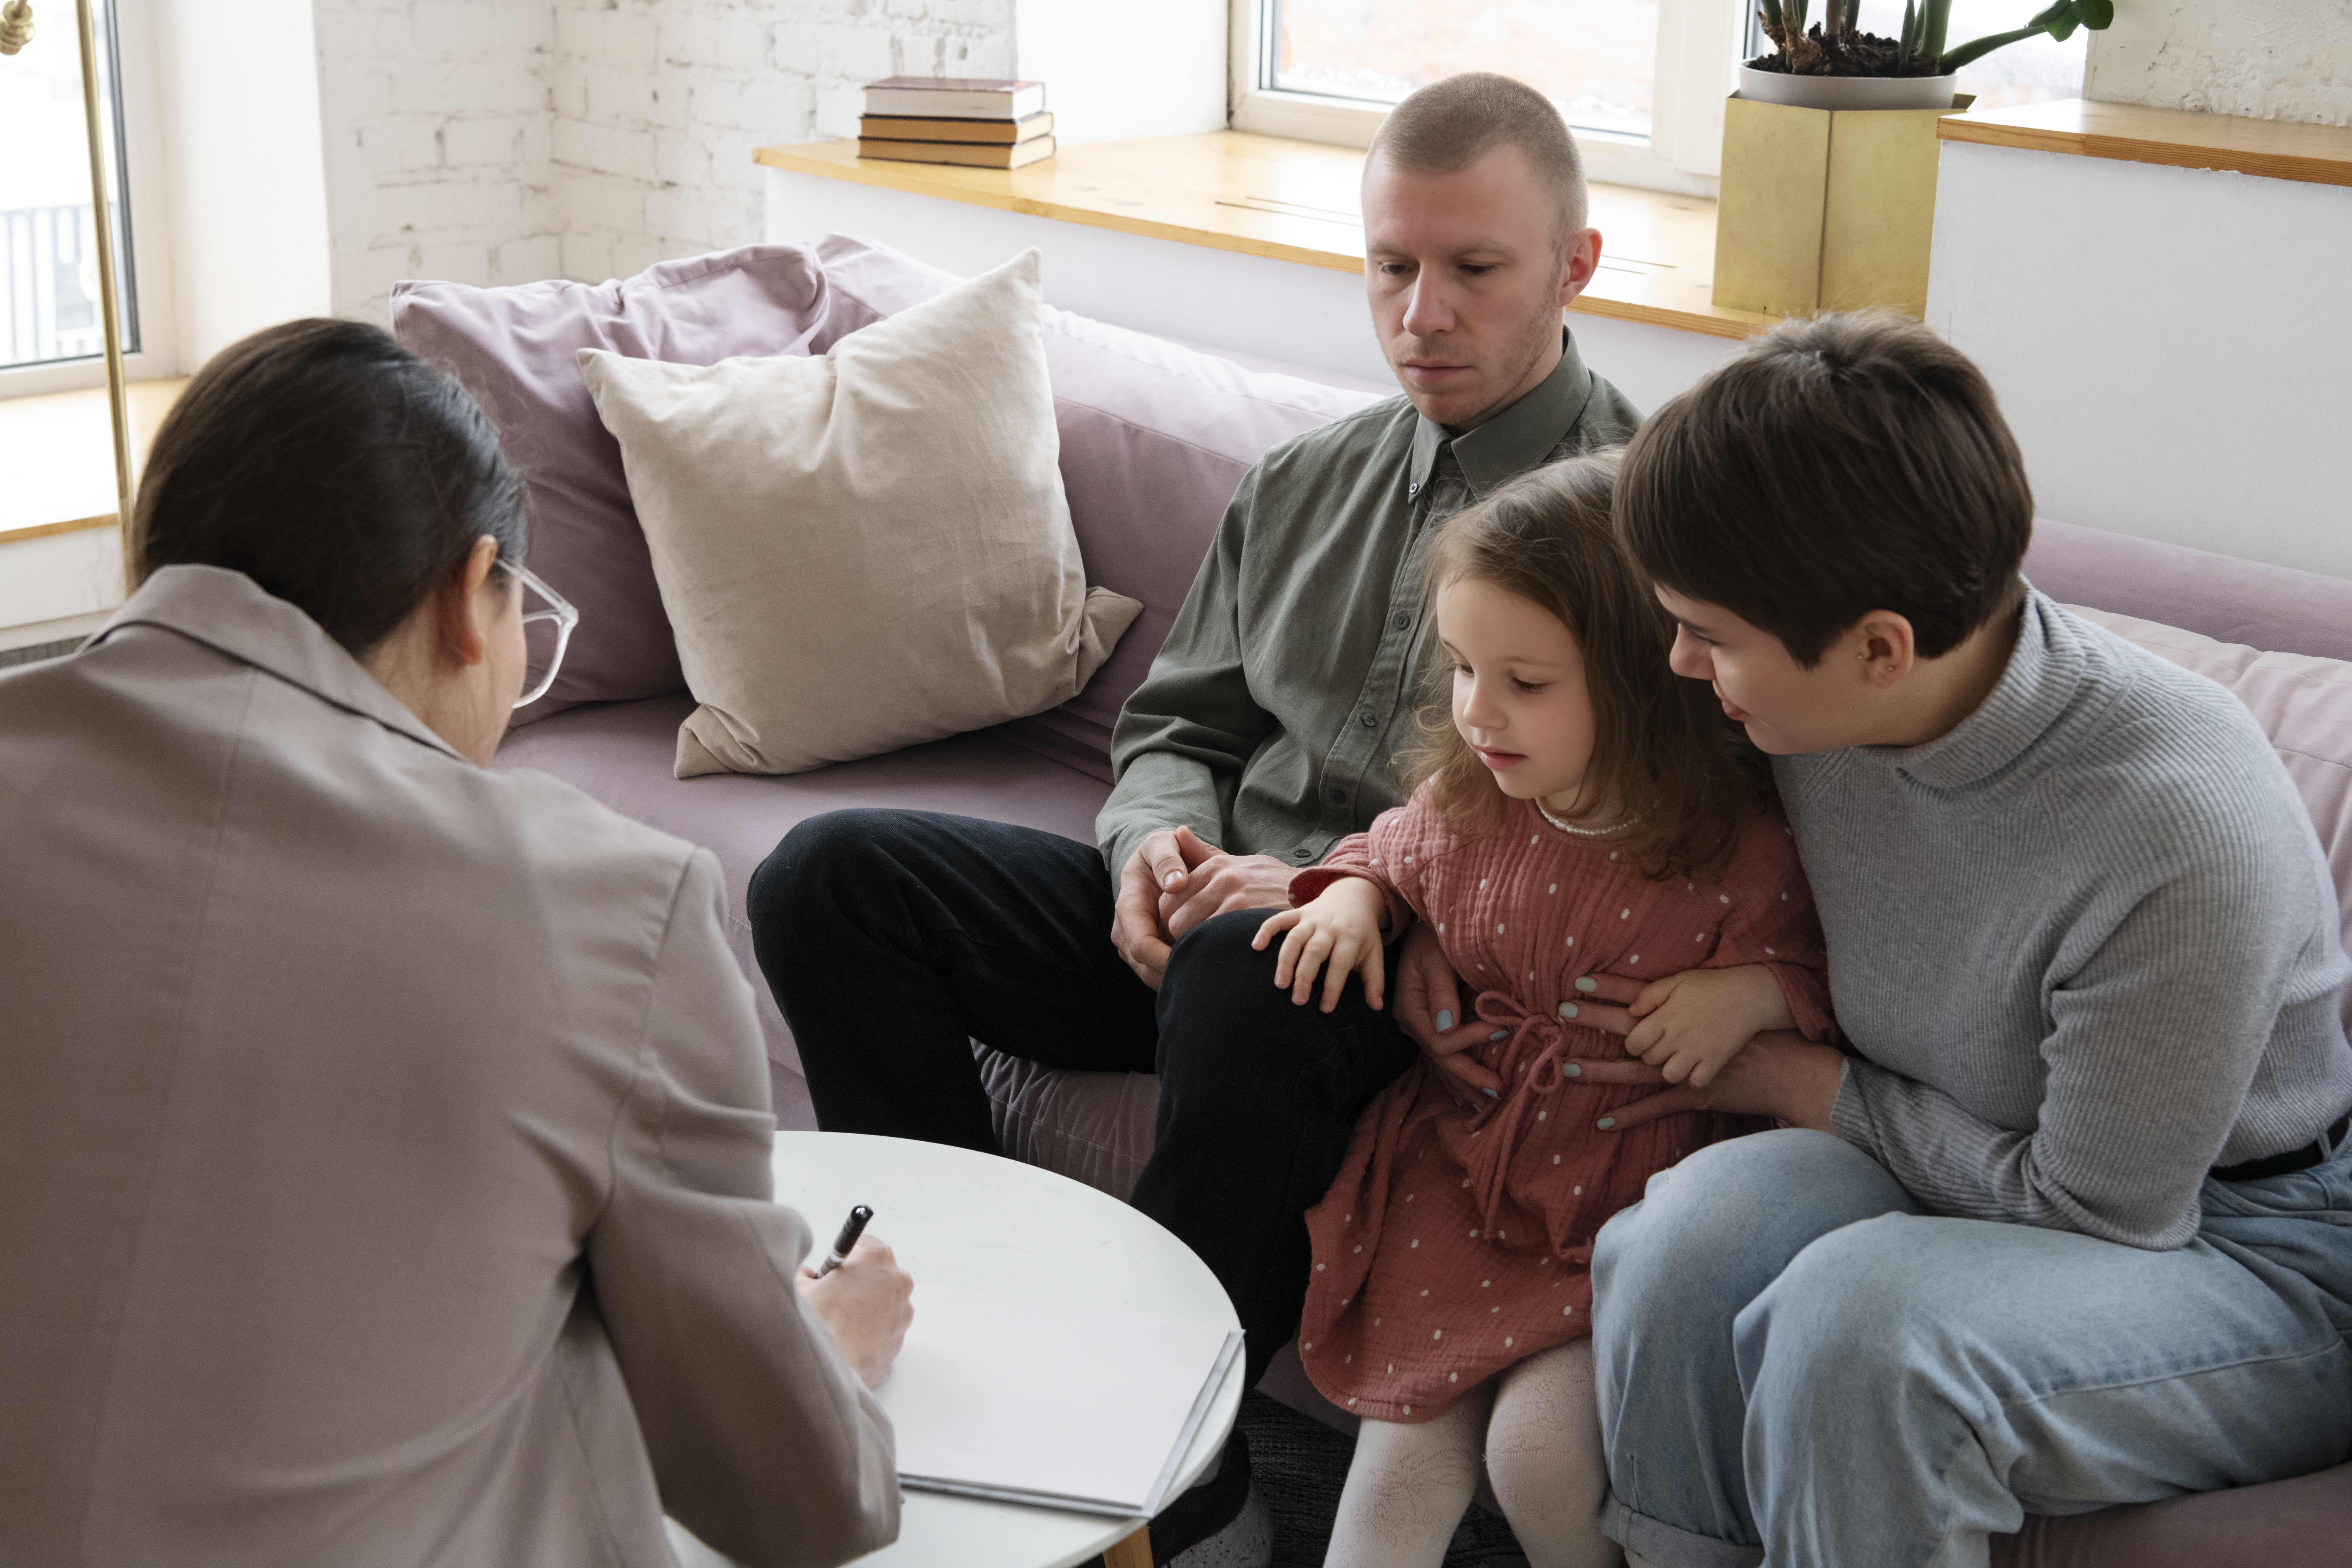
mental, people, furniture, interior design, trousers, couch, comfort, home, sitting, living room, interaction, room, floor, lap, family, child, Daybed, conversation, pillow, toddler, houseplant, armrest, throw pillow, sofa bed, happiness, Family pictures, lamp, hearing, Playing with kids, infant, den, grandparent